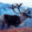
Label: deer